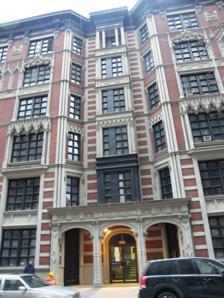
Building: Red House (Manhattan)
Country: United States of America
Year built: 1903
Residential building in Manhattan, New York Not to be confused with Red House, New York . United States historic place Red House U.S. National Register of Historic Places New York City Landmark No. 1265 Show map of New York City Show map of New York Show map of the United States Location 350 West 85th Street , New York, New York Coordinates 40°47′20″N 73°58′49″W / 40.78889°N 73.98028°W / 40.78889; -73.98028 Built 1903 Architect Harde & Short Architectural style Late Gothic Revival, French Gothic NRHP reference No. 83001742 NYCL No. 1265 Significant dates Added to NRHP September 8, 1983 Designated NYCL September 14, 1982 The Red House is a 1903 apartment building on the Upper West Side of Manhattan in New York City. It was built on land owned by Canadian architect R. Thomas Short of the Beaux-Arts firm, Harde & Short . He and his firm designed and built the building in a free eclectic mix of French late Gothic. and English Renaissance motifs, using red brick and limestone with bold black-painted mullions in the fenestration. The salamander badge of Henri II appears high on the flanking wings and in the portico frieze. The center is recessed, behind a triple-arched screen. It was added to the National Register of Historic Places on September 8, 1983. See also National Register of Historic Places listings in Manhattan from 59th to 110th Streets List of New York City Designated Landmarks in Manhattan from 59th to 110th Streets References